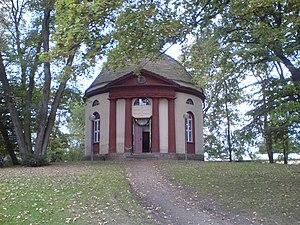
Le château de Hohenzieritz est un château historique qui se situe aujourd'hui dans l'État allemand du Mecklembourg-Poméranie-Occidentale à Hohenzieritz, à mi-chemin entre Neustrelitz et Neubrandenbourg. Les domaines de Hohenzieritz ont été acquis par le futur grand-duc Charles II de Mecklembourg-Strelitz ; le château rappelle le souvenir de sa fille la reine Louise de Prusse qui y mourut en 1810.